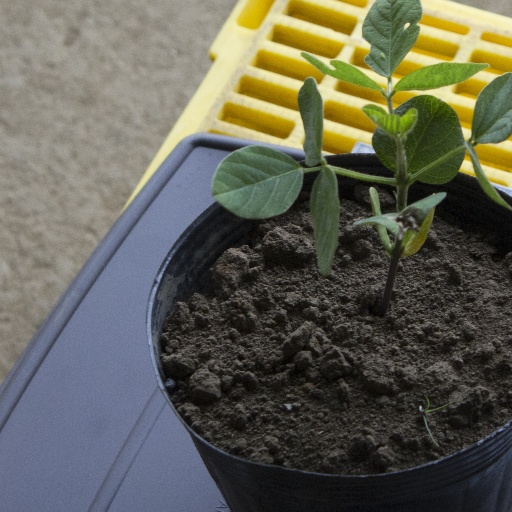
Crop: soybean